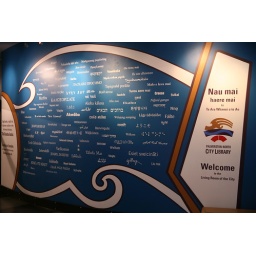
As you enter the library the welcome wall has a greeting in over a hundred different languages (including braille).